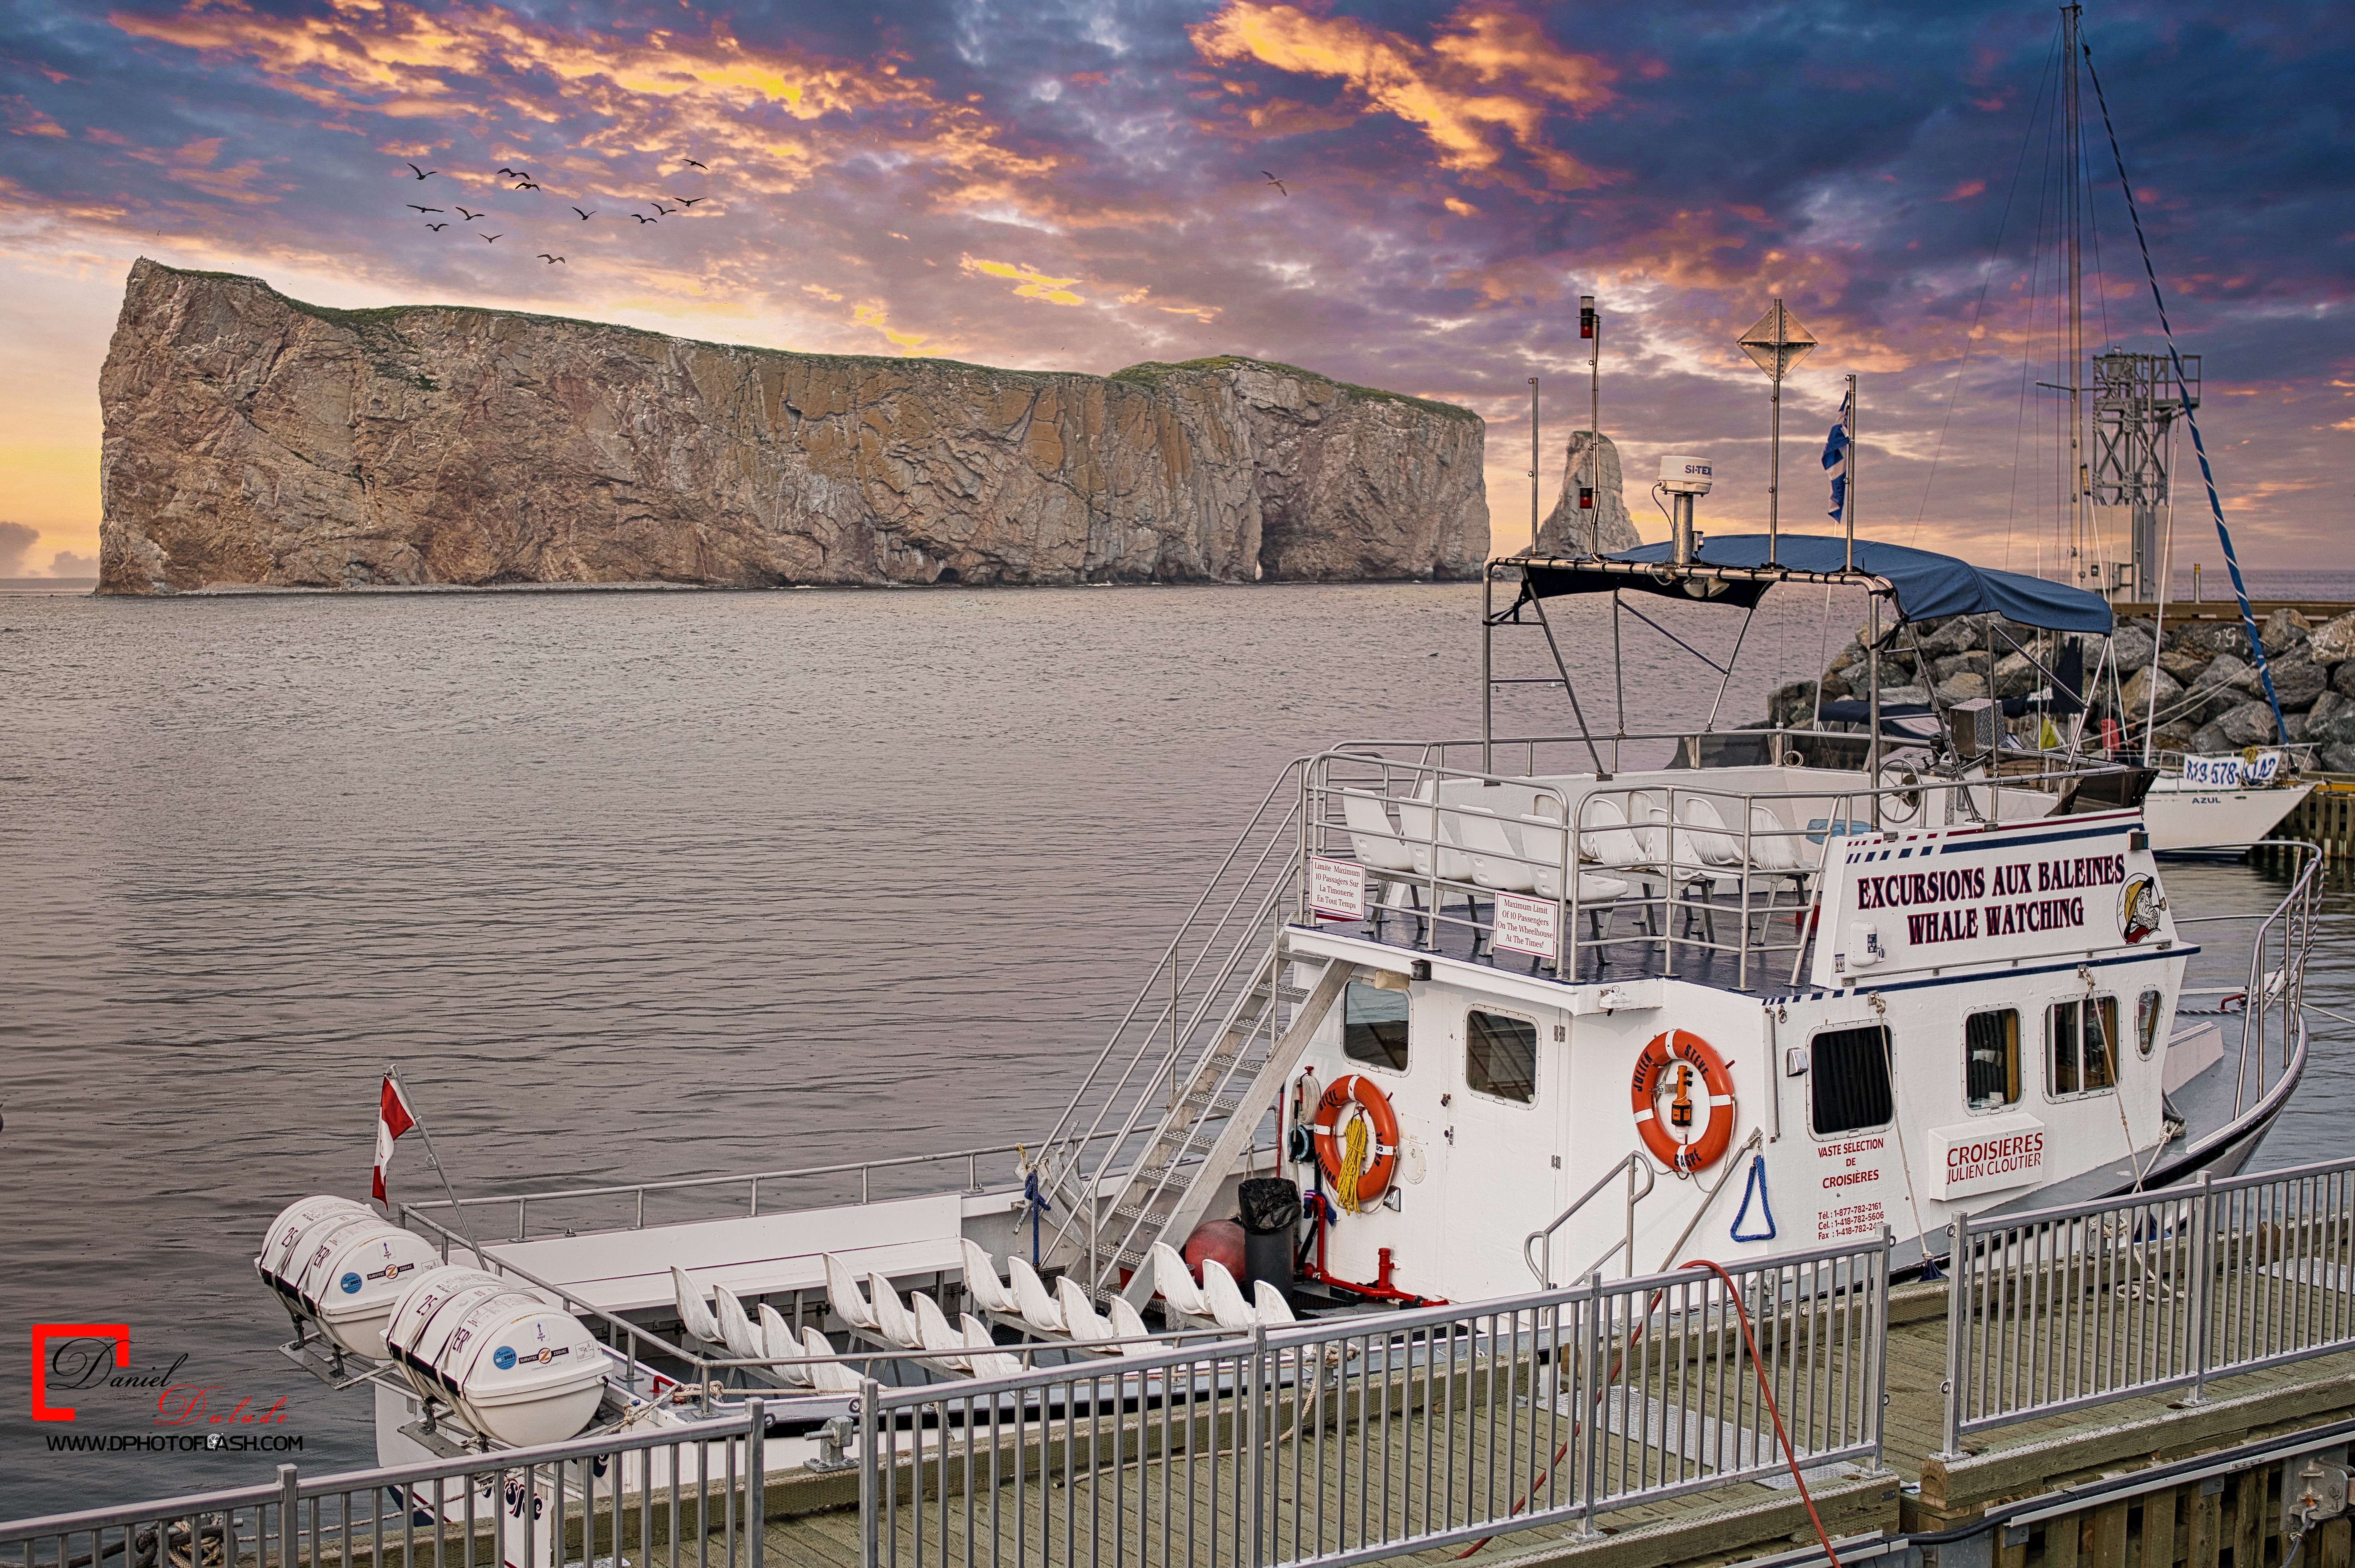
natural, cloud, sky, boat, water, watercraft, naval architecture, body of water, vehicle, lake, mountain, ship, waterway, harbor, horizon, dock, water transportation, fence, landscape, passenger ship, travel, afterglow, channel, dusk, mountain range, public transport, port, sunrise, sunset, ocean, city, evening, coast, sound, tourism, reservoir, rock, loch, hill, reflection, boating, glacial landform, mast, sea, headland, deck, vacation, freight transport, inlet, transport